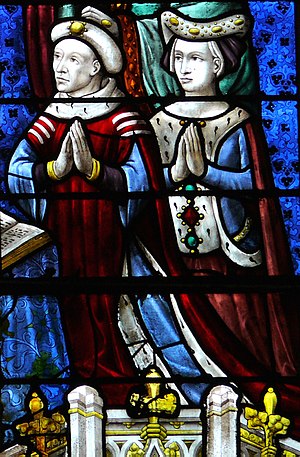
Ludvig 1. af Bourbon-Vendôme
bLudvig 1. af Bourbon-Vendôme var greve af Vendôme fra 1403 til 1446. Han var tiptipoldesøn af kong Ludvig 9. af Frankrig, og han blev tiptipoldefar til kong Henrik 4. af Frankrig.